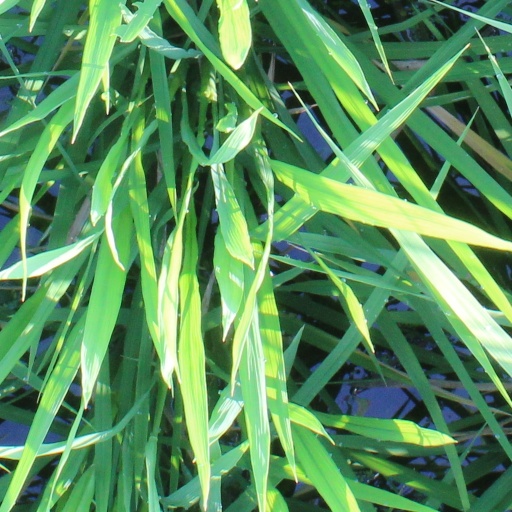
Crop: rice